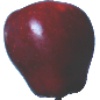
Label: Apple Red Delicious 1